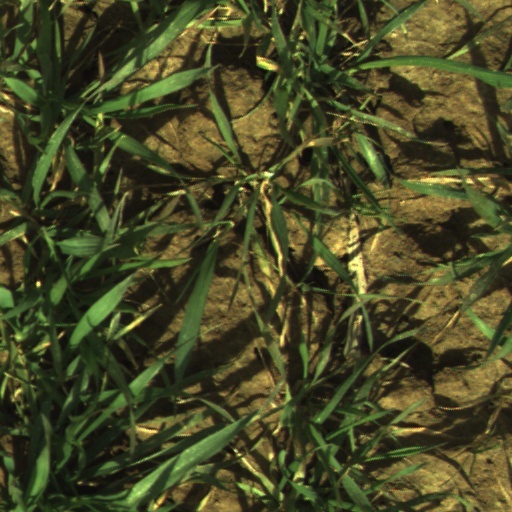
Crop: wheat